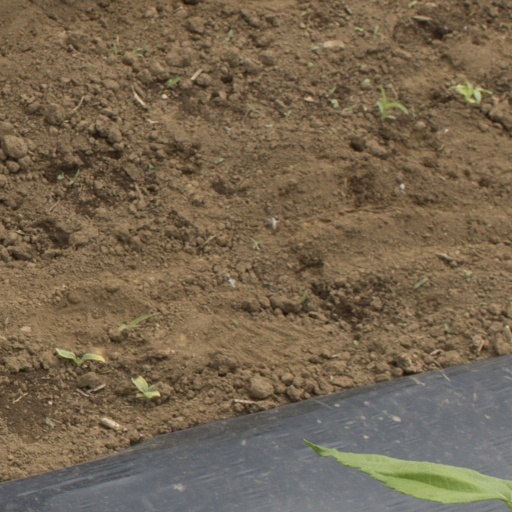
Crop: Jerusalem artichoke